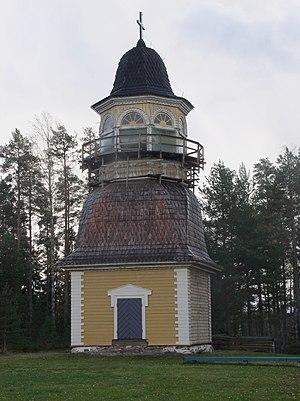
L'Église de Kesälahti est une église évangélique-luthérienne situee dans le quartier de Kesälahti à Kitee en Finlande.